John Pelphrey

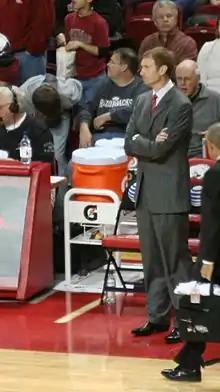
Pelphrey during the 2009 Arkansas–Georgia game

John Leslie Pelphrey (born July 18, 1968) is an American college basketball coach, currently the head coach of the Tennessee Tech Golden Eagles. After being named Kentucky Mr. Basketball in 1987, he became a star college player at the University of Kentucky.